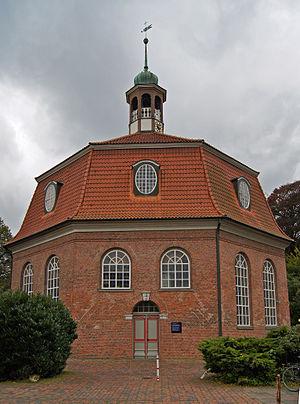
Hambourg (Niendorf), Allemagne: Eglise au Marché